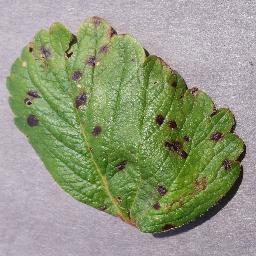
Label: Strawberry___Leaf_scorch